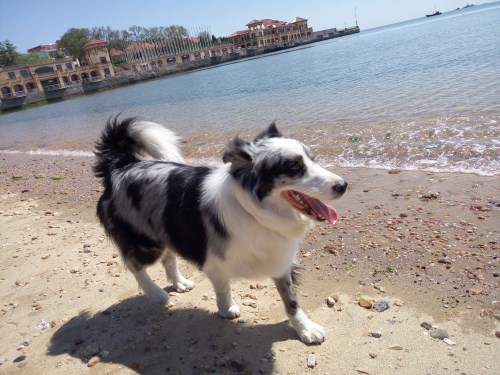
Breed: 2594-n000109-Border_collie